Alipura State

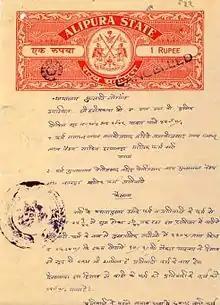
The symbols of Alipura State on a stamped paper.

Alipura was a princely state in what is today the Chhatarpur District in the Indian state of Madhya Pradesh.